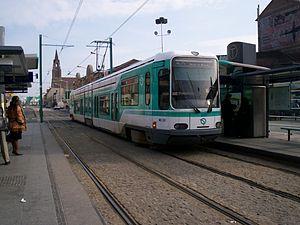
L'avenue Lénine à La Courneuve, est un des axes principaux de cette ville. Son tracé suit la route nationale 186.
Le tramway d'Île-de-France contemporain, organisé par Île-de-France Mobilités, est composé de dix lignes distinctes, à l'histoire particulière et aux matériels différents. Sept ont été créées de toutes pièces, et trois résultent de la modernisation de lignes ferroviaires anciennement sous-exploitées. Les lignes 1, 2, 3a, 3b, 5, 6, 7 et 8 sont exploitées par la RATP, la ligne 11 et les futures lignes 9, 12 et 13 sont et seront exploitées par Keolis et la ligne 4 par la SNCF.